French Communist Party

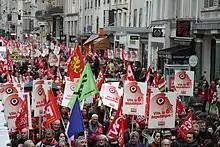
PCF rallying for a Sixth Republic, 2012 in Paris

The PCF, in contrast to weaker and more marginal communist parties in Europe, is usually seen as a left wing, rather than far-left, party in the French context. While the French far-left (LCR/NPA, LO) has refused to participate in government or engage in electoral alliances with centre-left parties such as the PS, the PCF has participated in governments in the past, and still enjoys a "de facto" electoral agreement with the PS (mutual withdrawals, the common practice since 1962 and in 1934–1939). Nonetheless, some observers and analysts classify the PCF as a far-left party, noting their political proximity to other far-left parties.